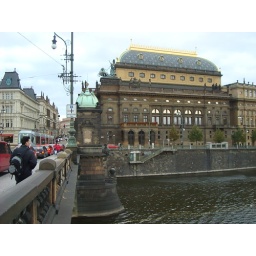
Touristy bridge over the river Vltava.